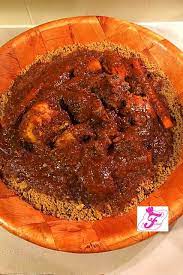
Nataal bii lii cere la. Cere ju am ñeex mu nu defar. Xam naa ñeexum tamaate walla yu ni deme. Am ci biir nag ay lujum, ay lujum yu bari waaye mënu maa jàpp yépp. Waaye daal xam naa yu mel ne ay xeetu pataas, ay ñämbi ay seen karoot yooyu ñoo si nekk.